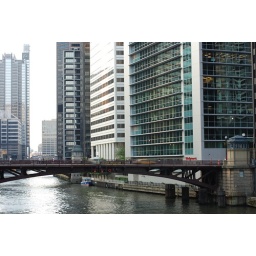
Jackson bridge by the river